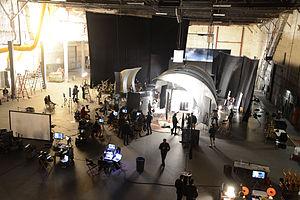
Culver Studios est un studio de tournage californien dédié aux productions cinématographiques et télévisuelles situé à Culver City sur Washington Boulevard. De nombreuses émissions et séries ont été et sont enregistrées dans ce studio.